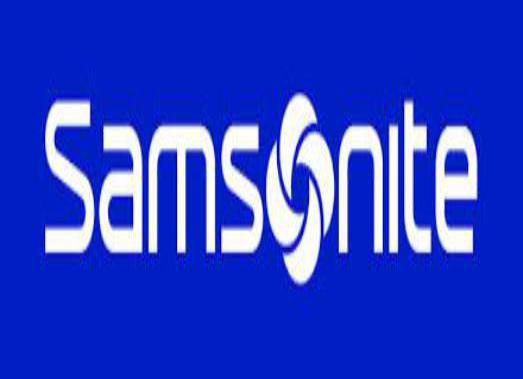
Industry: Clothes